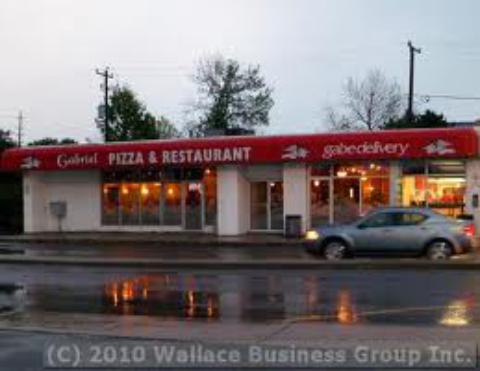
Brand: Gabriel Pizza
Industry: Food